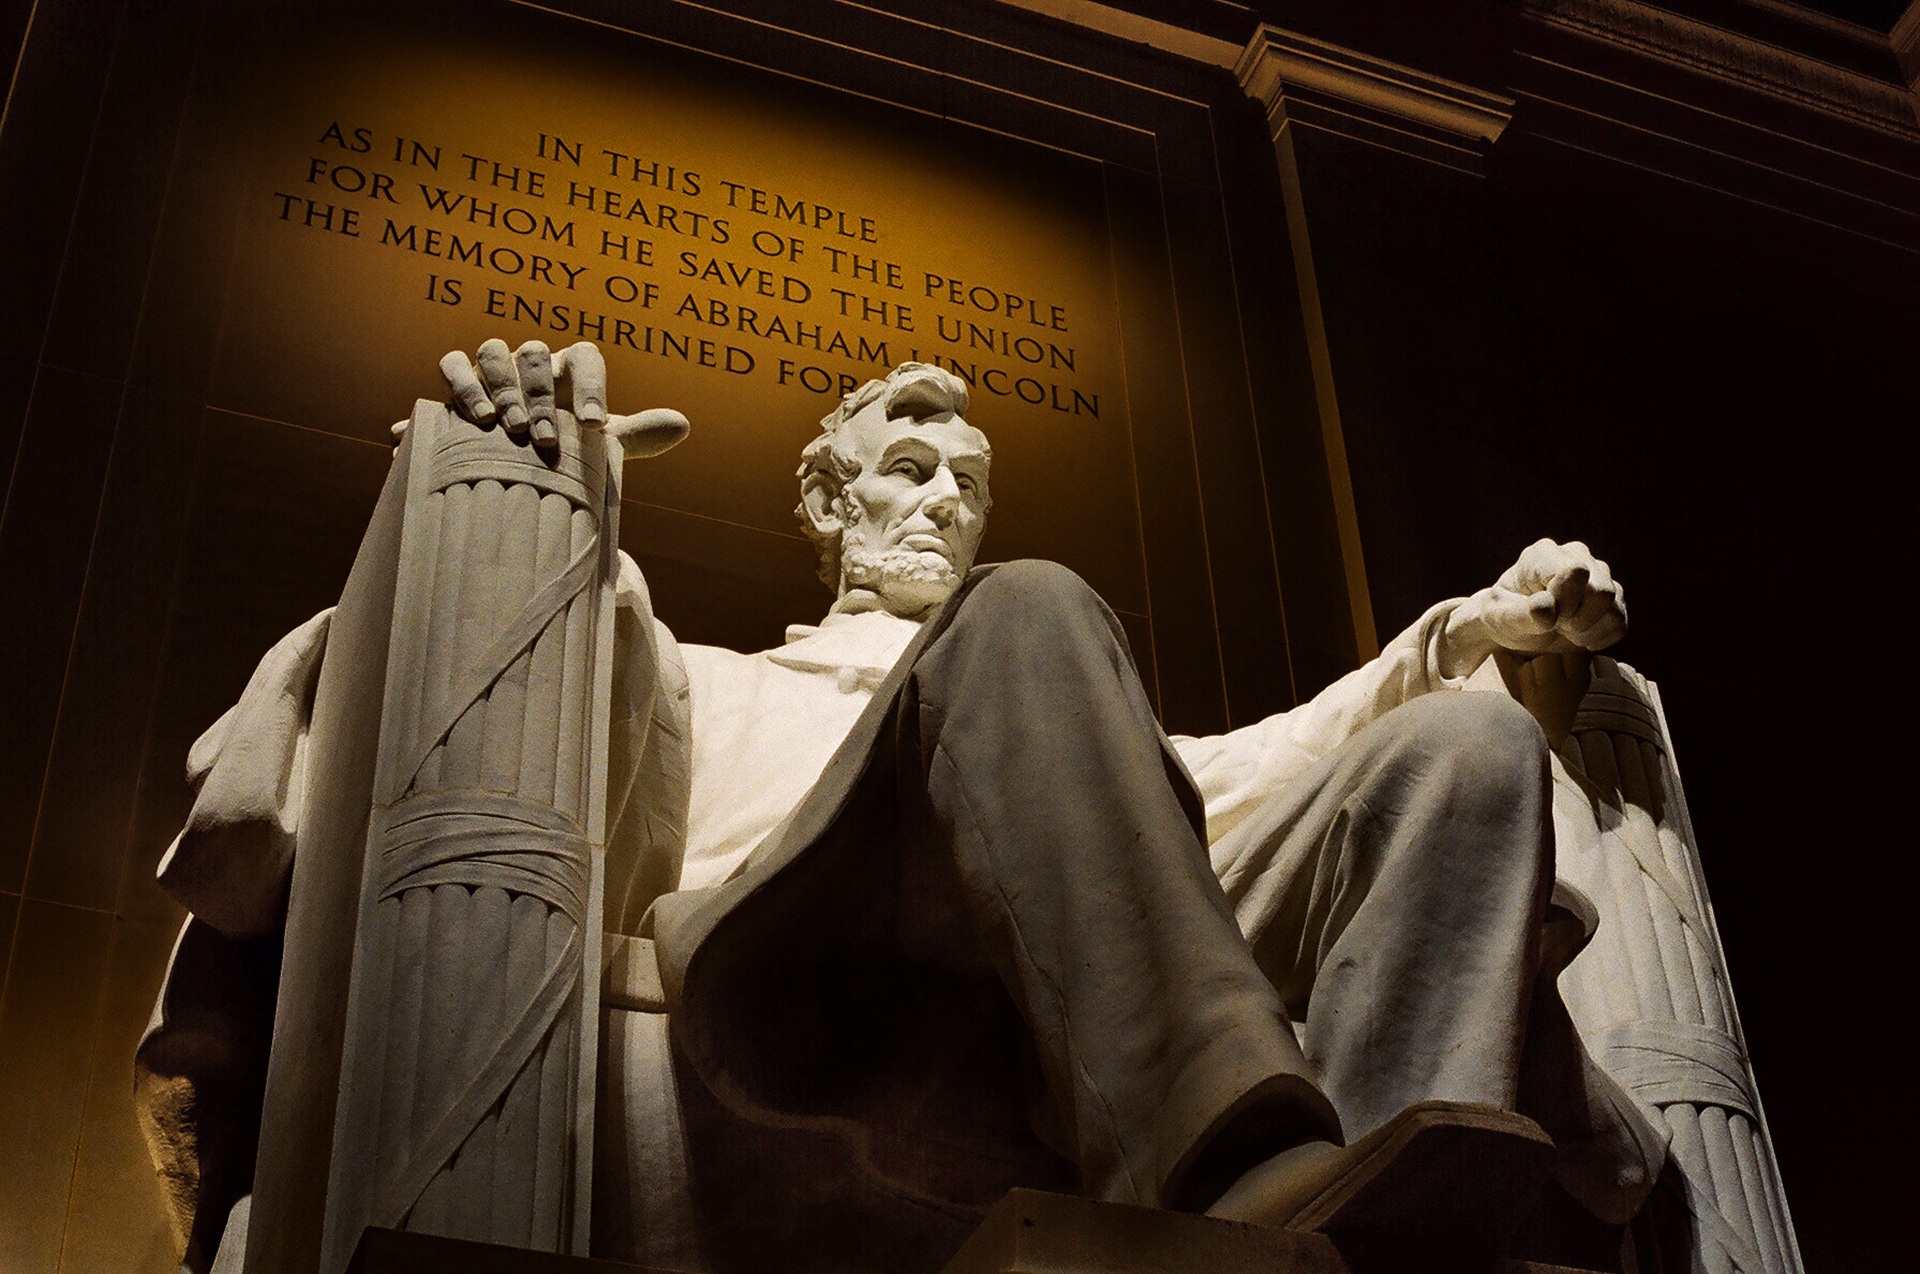
architecture, building, monument, statue, usa, america, religion, landmark, historic, tourism, washington, dc, president, patriotism, sculpture, capital, national, memorial, art, temple, photograph, politics, history, image, famous, lincoln, government, abraham, united, states, patriotic, ancient history